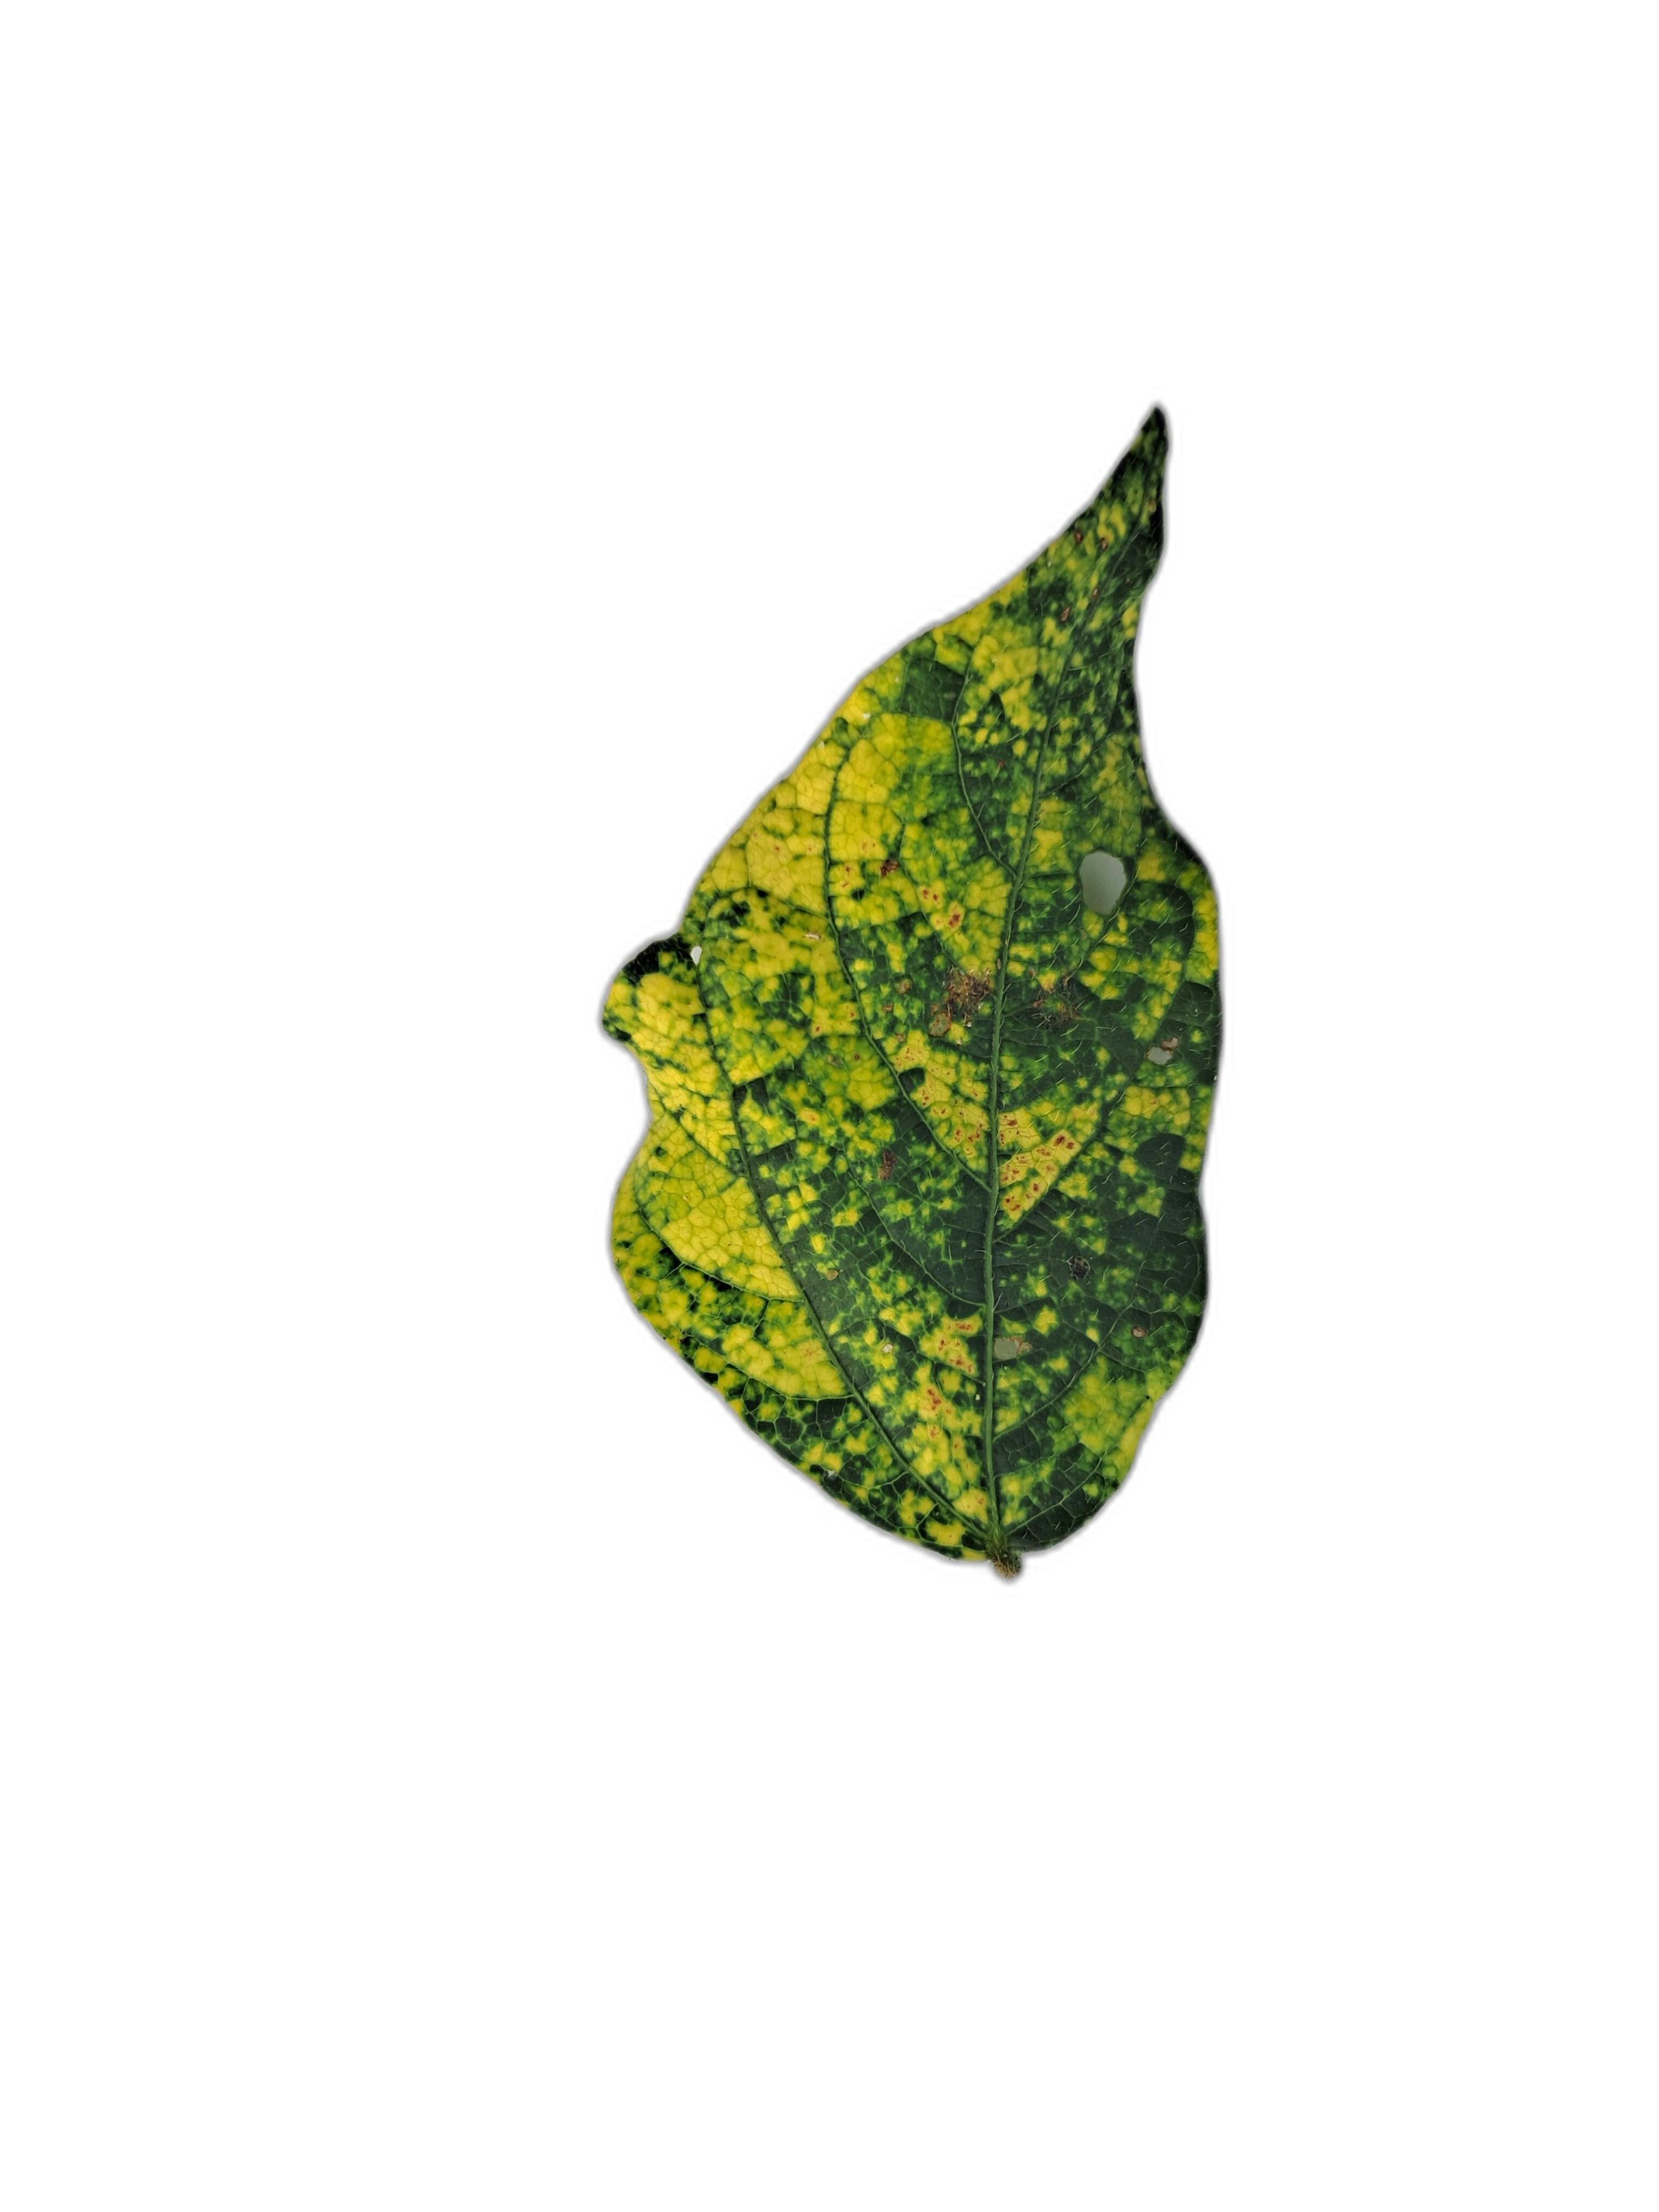
Label: Yellow Mosaic